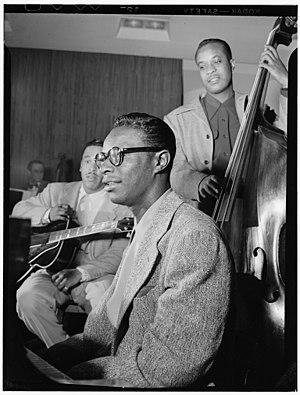
Nat King Cole est un chanteur et pianiste américain de jazz et de rhythm and blues, né le 17 mars 1919 à Montgomery, et mort le 15 février 1965 à l'age de 45 ans à Santa Monica. Associé au courant du jazz vocal, il est un des plus importants et célèbres crooners des années 1950 et de l'histoire du jazz, avec près de 50 millions de disques vendus en 30 ans de carrière internationale.